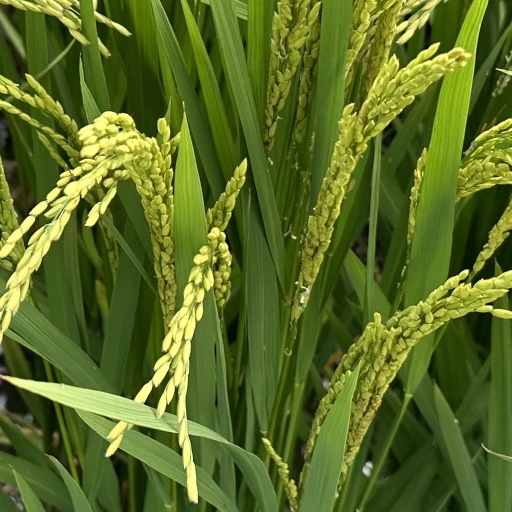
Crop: rice